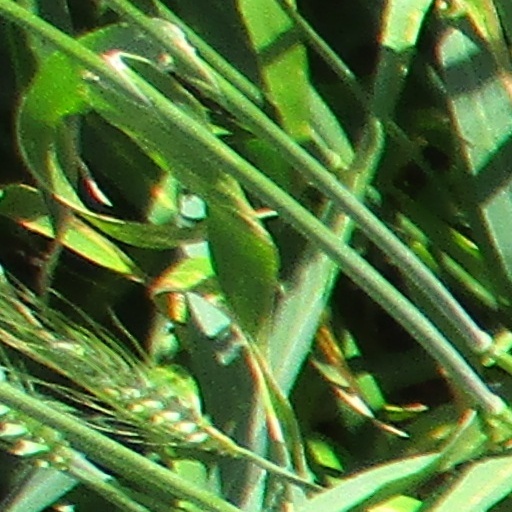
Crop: wheat